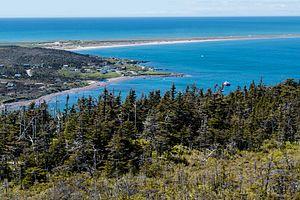
Anse du Gouverneur et hameau de Langlade (Saint-Pierre-et-Miquelon)
Saint-Pierre-et-Miquelon est un archipel français d'Amérique du Nord situé dans le golfe du Saint-Laurent, au sud de l’île canadienne de Terre-Neuve. Saint-Pierre se trouve à 19 km au sud-ouest de l'extrémité occidentale de la péninsule de Burin, dans la partie méridionale de Terre-Neuve, l'île Miquelon étant à 21 km à l'ouest - sud-ouest de cette même pointe. Ancien département d'outre-mer, puis collectivité territoriale à statut particulier, c'est aujourd'hui une collectivité d'outre-mer.
Langlade, est une presqu'île qui, avec celles de Grande Miquelon et du Cap, forme l'île de Miquelon dans l'archipel de Saint-Pierre-et-Miquelon.